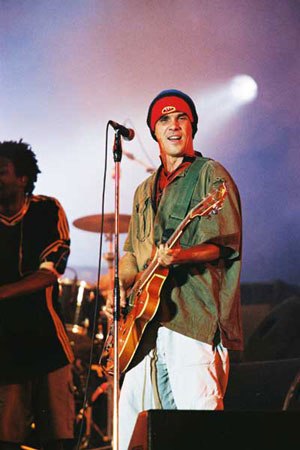
Hot Pants
"Hot Pants er en af flere grupper, der inkluderede den franske latin-folkesanger Manu Chao og hans fætter, trommeslageren Santiago Casiriego. Som al Manu Chaos musik havde gruppen mange indflydelseskilder, herunder The Clash, som gav gruppen sin rock-lyd. Gruppen sang på engelsk og spansk. Gruppen udgav et demobånd i 1984 ved navn ""Mala Vida"", og i 1985 udgav de en single med ""So many nites"" og ""Lover Alone"" som B-side. De udgav et helt album ved navn Loco Mosquito i 1986, der blev genudgivet i 2000.